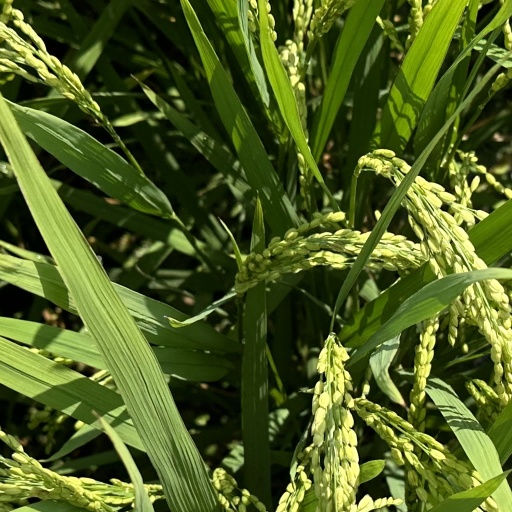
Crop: rice